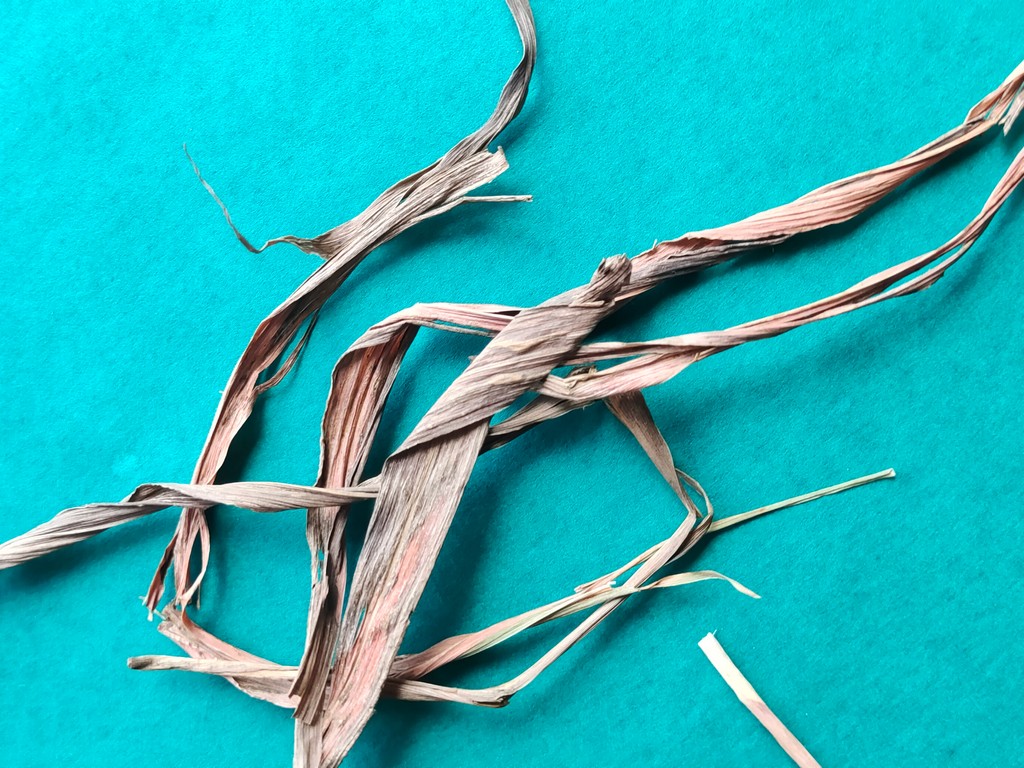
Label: Dried